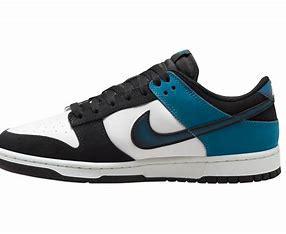
Brand: Nike
Model: Dunk Retro